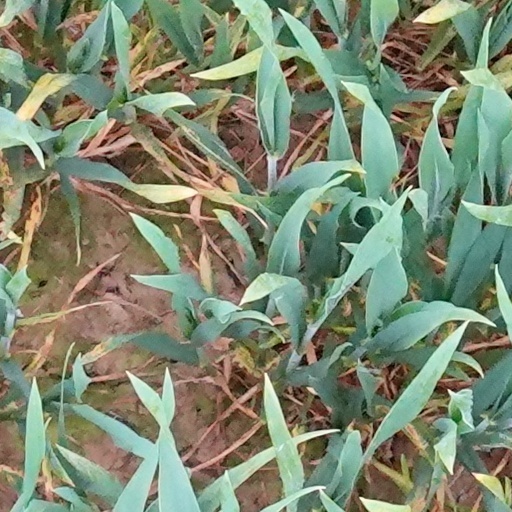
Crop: wheat